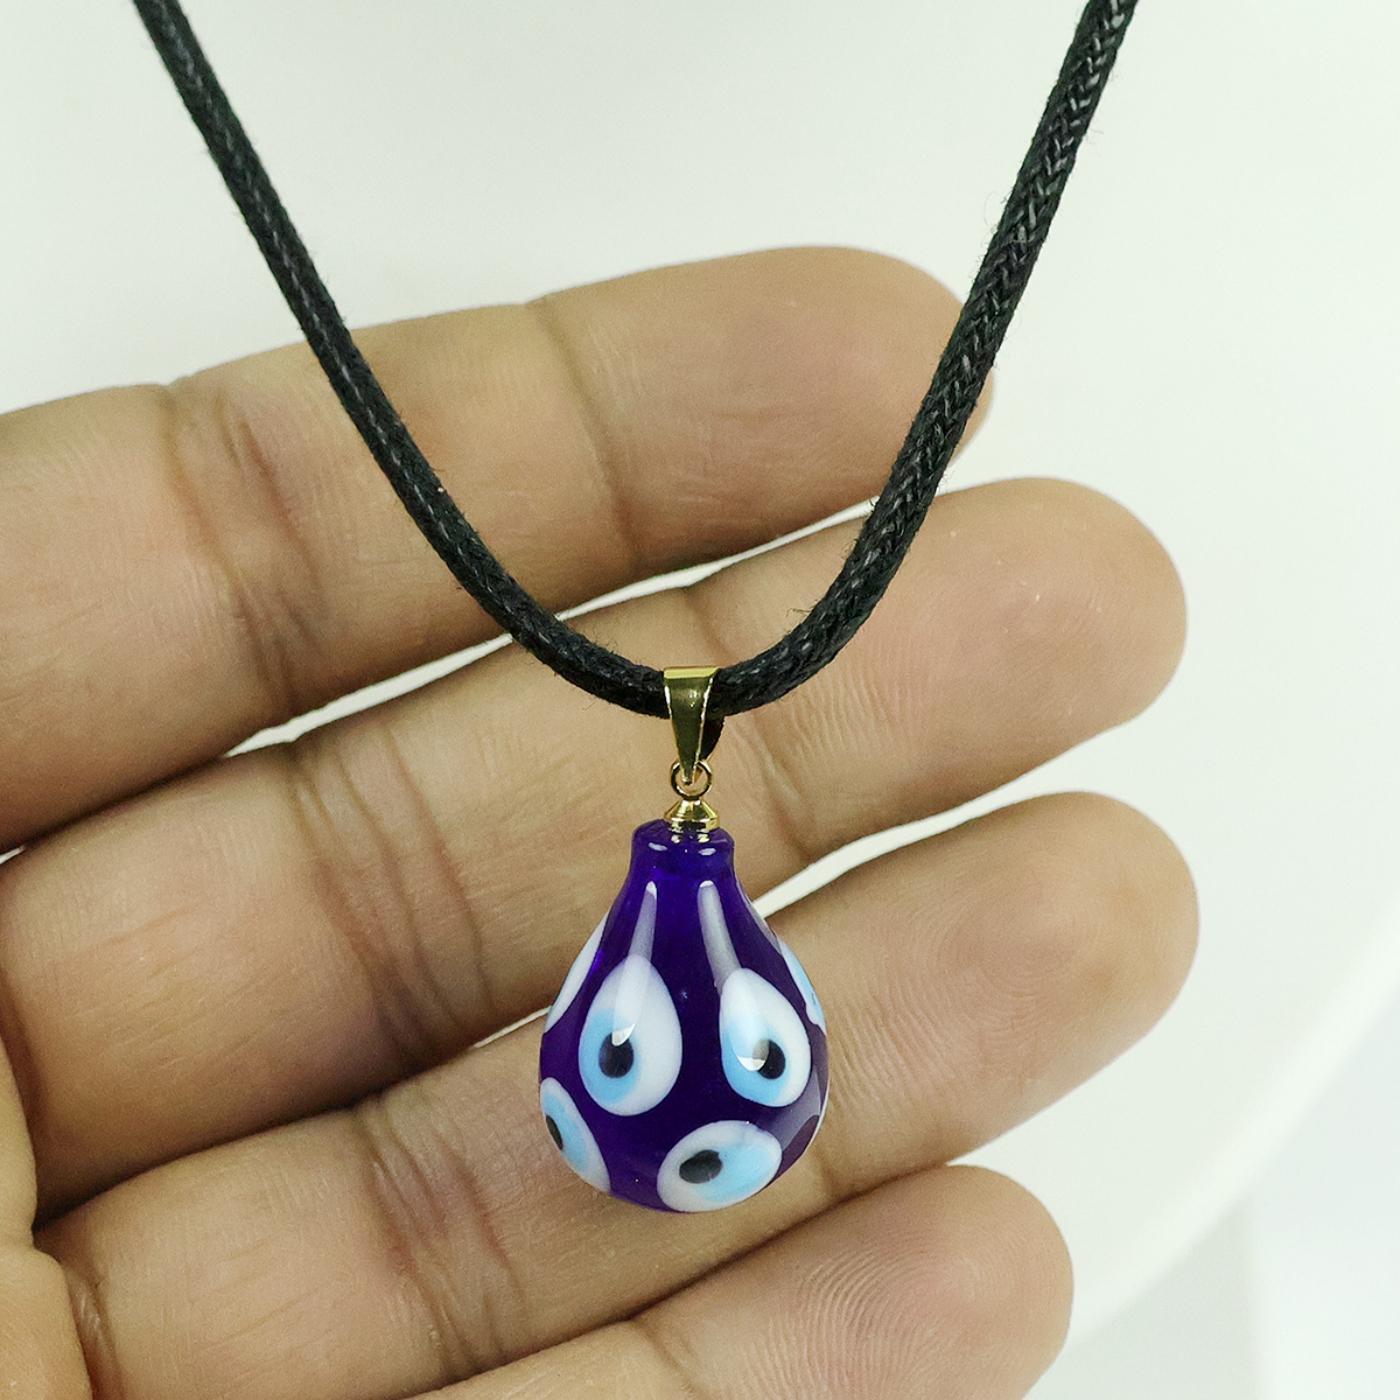
Reiki Crystal Products Evil Eye Guvava Pendant With Black Thread For Reiki And Crystal Healing
Type: Necklaces & Pendants
Brand: Reiki Crystal Products
Price: Rs. 349
Evil Eye Pendant | Height : 20 mm | Length - 15 mm Approx. Pendant Charged By Reiki Grand Master & Vastu Expert
Features: Evil Eye Pendant | Height : 20 mm | Length - 15 mm Approx. Pendant Charged By Reiki Grand Master & Vastu Expert,Reiki Healing Stone Pendant for Reiki Healing, Crystal Healing, Numerology, Tarot, Astrology & Feng Shui,Reiki Healing Crystal / Stone - small holes, crack marks on the surface or inside the stones are often visible,Crystal Healing Stones See Images & Product Description For Healing Properties /Advantages,Stylish Party-Daily-Office-Casual Wear Reiki Healing Stone Pendant / Locket for Men, Women, Boys, Girls. Best for Gifting & Personal Use.
Included: Pack Of 1X Evil Eye Guvava pendant